DnaG

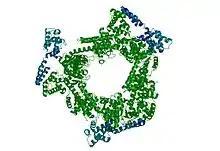
"Bacillus stearothermophilus" DnaG, blue, in complex with the hexameric DnaB, green. Rendered from <a href="http%3A//www.rcsb.org/pdb/explore/explore.do%3FstructureId%3D2R6A">PDB 2R6A

Three residues in "B. stearothermophilus" DnaB have been identified as important for formation of the DnaB, DnaG interface. Those residues include Tyr88, Ile119, and Ile125. Tyr88 is close in proximity to, but does not make contact with, the HBD of DnaG. Mutation of Tyr88 inhibits the formation of the N-terminal domain helical bundle of DnaB, interrupting the contacts with the HBD of DnaG. The hexameric structure of DnaB is really a trimer of dimers. Both Ile119 and Ile125 are buried in the N-terminal domain dimer interface of DnaB and mutation of these residues inhibits formation of the hexameric structure and thus the interaction with DnaG. One other residue that has been identified as playing a crucial role in the interaction of DnaB and DnaG is Glu15. Mutation of Glu15 does not disrupt the formation of the DnaB, DnaG complex, but instead plays a role in modulating the length of primers synthesized by DnaG.